Homocitrulline

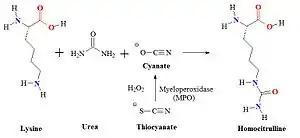
Carbamylation of lysine.

Myeloperoxidase released from neutrophils converts thiocyanate to cyanate which carbamylates lysine residues to form homocitrulline. Thiocyanate (SCN) is a naturally occurring pseudohalide found in dietary sources. Myeloperoxidase can use SCN as a cosubstrate together with hydrogen peroxide (HO) to form cyanate. In patients with kidney dysfunction urea is elevated. Urea is in equilibrium with cyanate and isocyanate. Carbamylation of nucleophilic amino groups, for example lysine residues, can modify protein structures and ultimately cause metabolic dysfunctions.